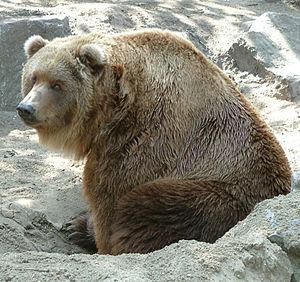
Bart l'ours est un ours kodiak, né le 19 janvier 1977 à Baltimore, Maryland, États-Unis, mort le 10 mai 2000 à Park City, Utah, États-Unis. Cet ours a figuré à l'affiche de nombreux films de Hollywood mais surtout à celle de L'Ours de Jean-Jacques Annaud.